Japan House

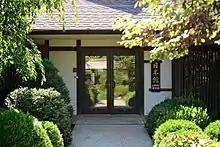
Japan House

Japanese artist Shozo Sato arrived at Krannert Center for the Performing Arts as an artist-in-residence in 1964, and began teaching tea ceremony. He struggled to find the right setting for the classes, sometimes even teaching them from his own home. Eventually, after several years, Morton Weir, then Vice Chancellor for Academic Affairs, now Chancellor Emeritus, heard of the rising popularity of these tea ceremonies. He arranged for Professor Sato to be able to use an old Victorian house on campus, at Lincoln Avenue and California (now the site of the Alice B. Campbell Alumni Center).